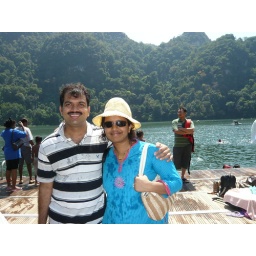
fresh water lake in middle of sea